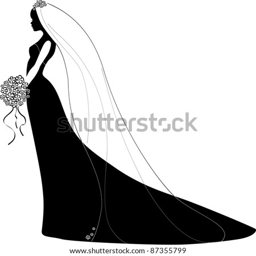
vector illustration of a bride